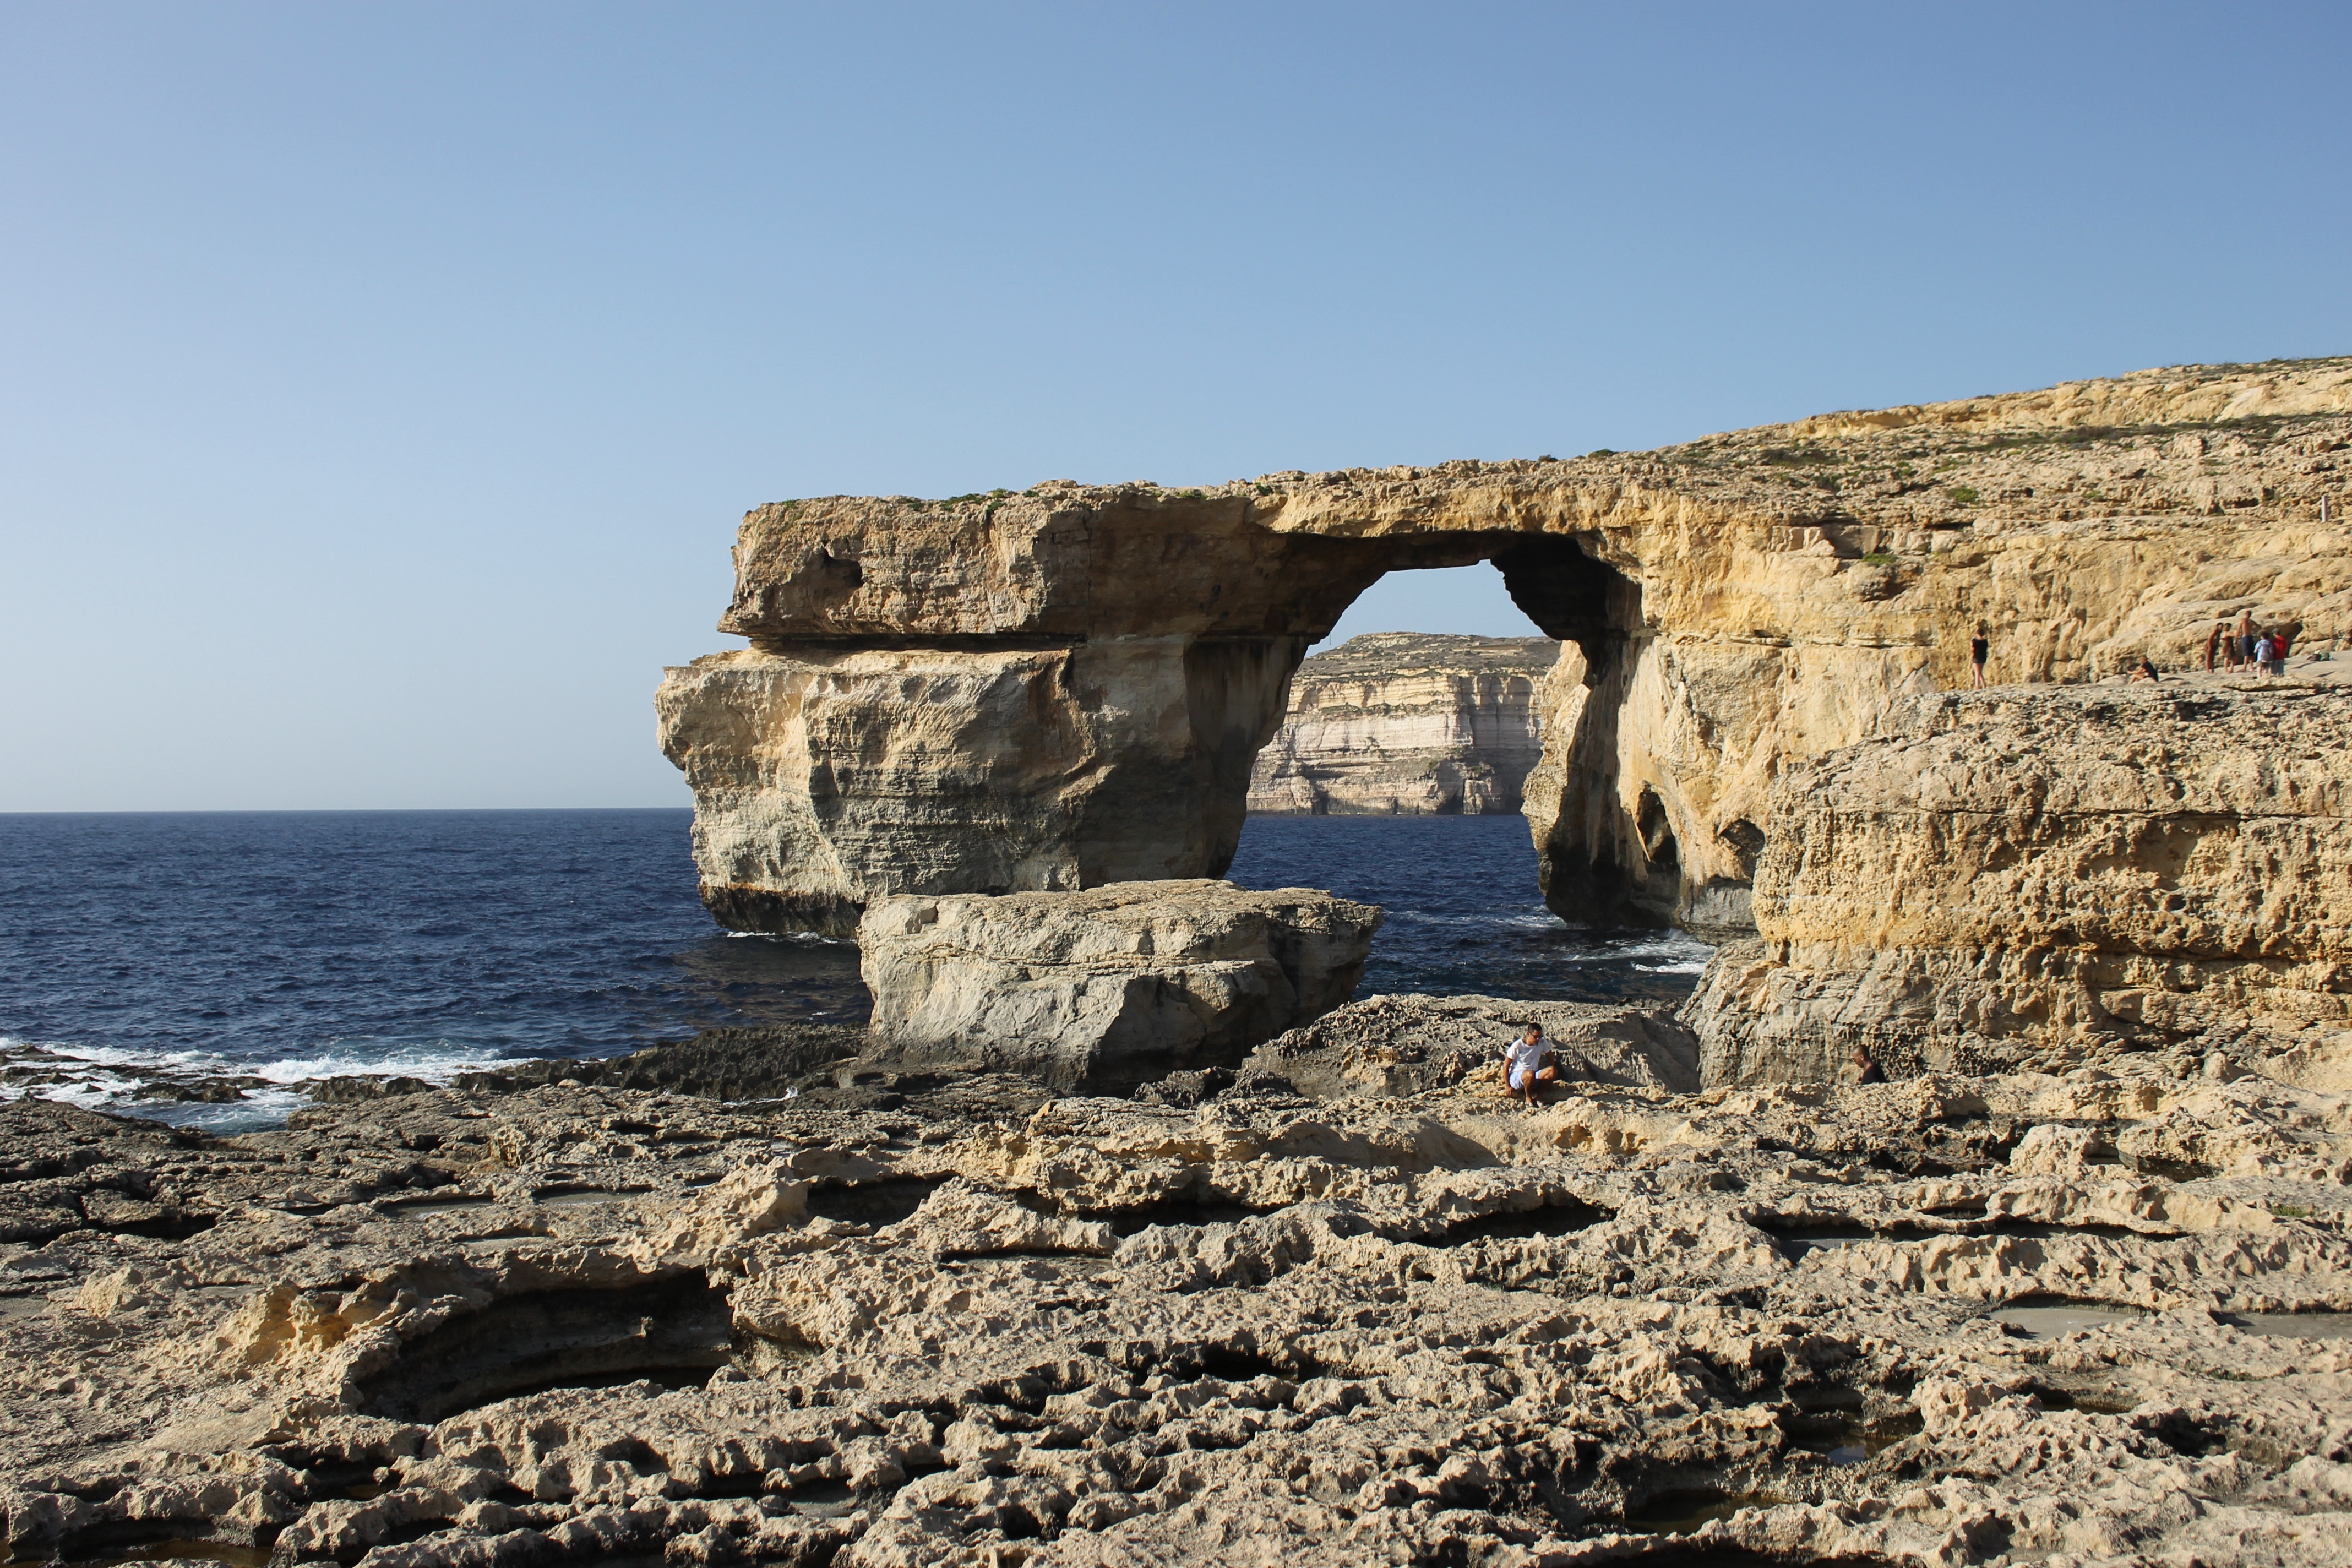
landscape, sea, coast, water, nature, sand, rock, ocean, sky, hole, window, stone, summer, coastline, formation, cliff, arch, mediterranean, natural, island, blue, tourism, terrain, material, geology, ruins, azure, limestone, scene, malta, famous, cape, maltese, gozo, natural arch, ancient history, dwejra